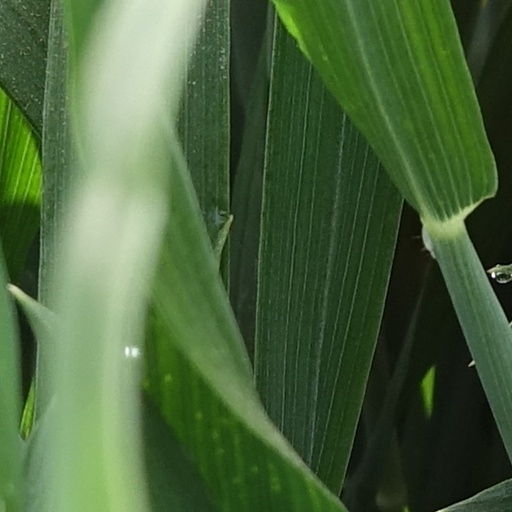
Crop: wheat